Andreas Kuen

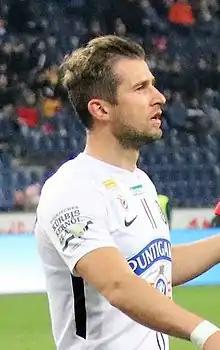
Kuen in 2022

Andreas Kuen (born 24 March 1995) is an Austrian professional footballer who plays as a right midfield for A-League club Melbourne City.